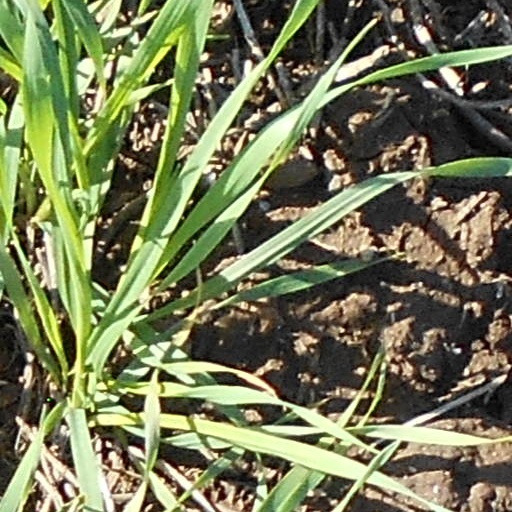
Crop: wheat